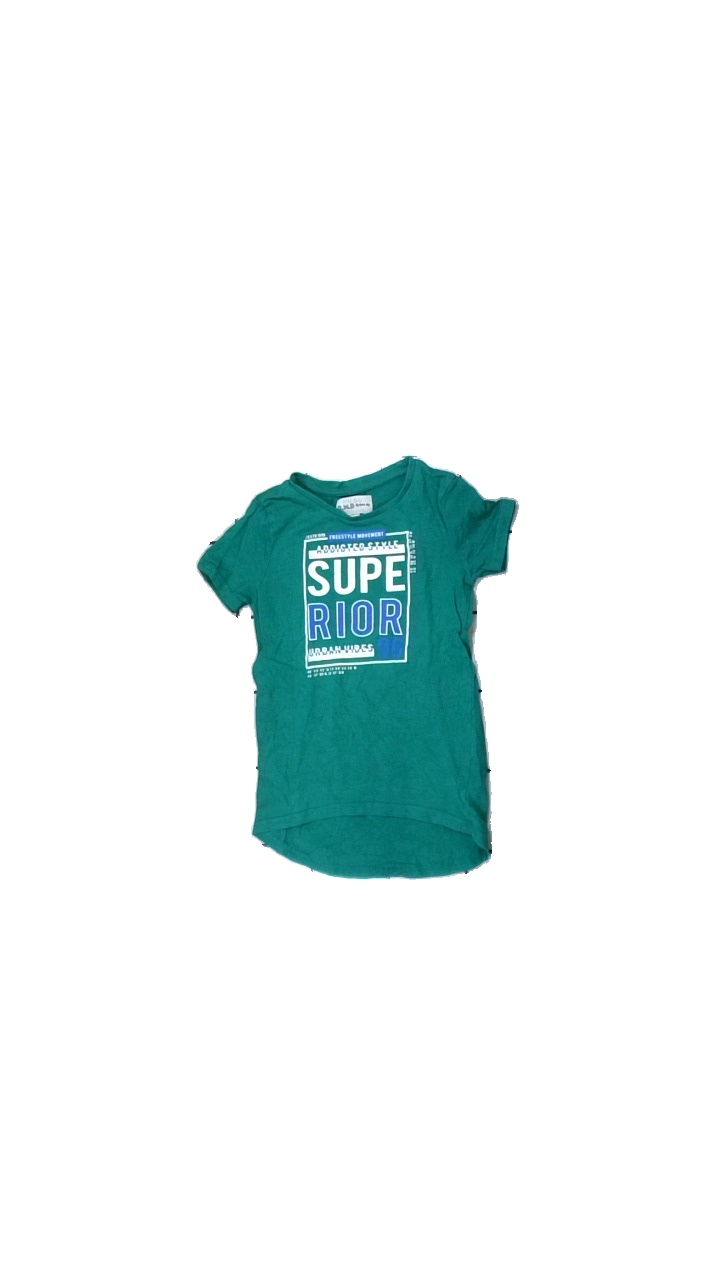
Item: T-shirt (Children)
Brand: D.m.d By Denim Day
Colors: Green
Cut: C-collar
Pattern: Other
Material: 100% Cott
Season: All
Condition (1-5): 5
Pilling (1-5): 5
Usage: Reuse
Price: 50-100